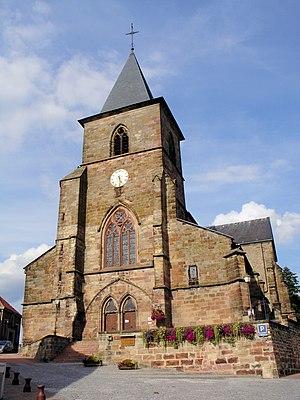
Le Festival international Théodore Gouvy est un ensemble de concerts de musique classique qui se tiennent annuellement à Hombourg-Haut une ville de Moselle en Lorraine.